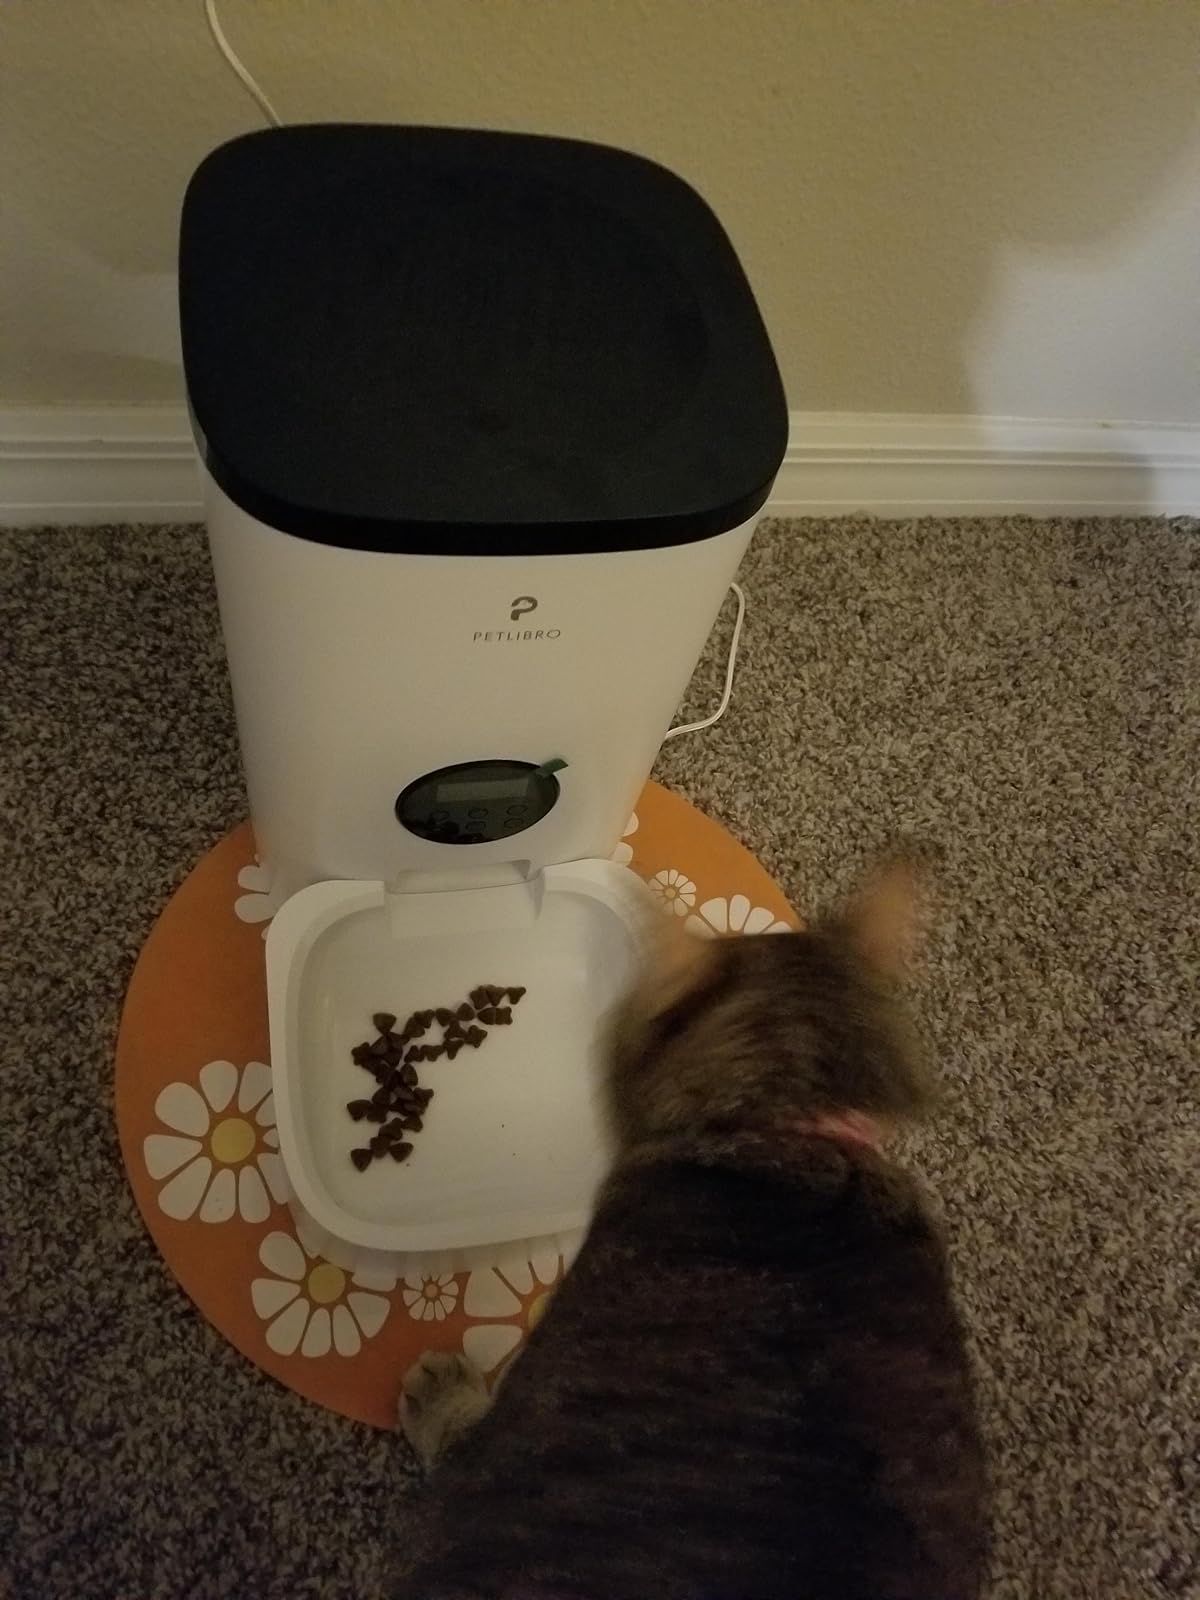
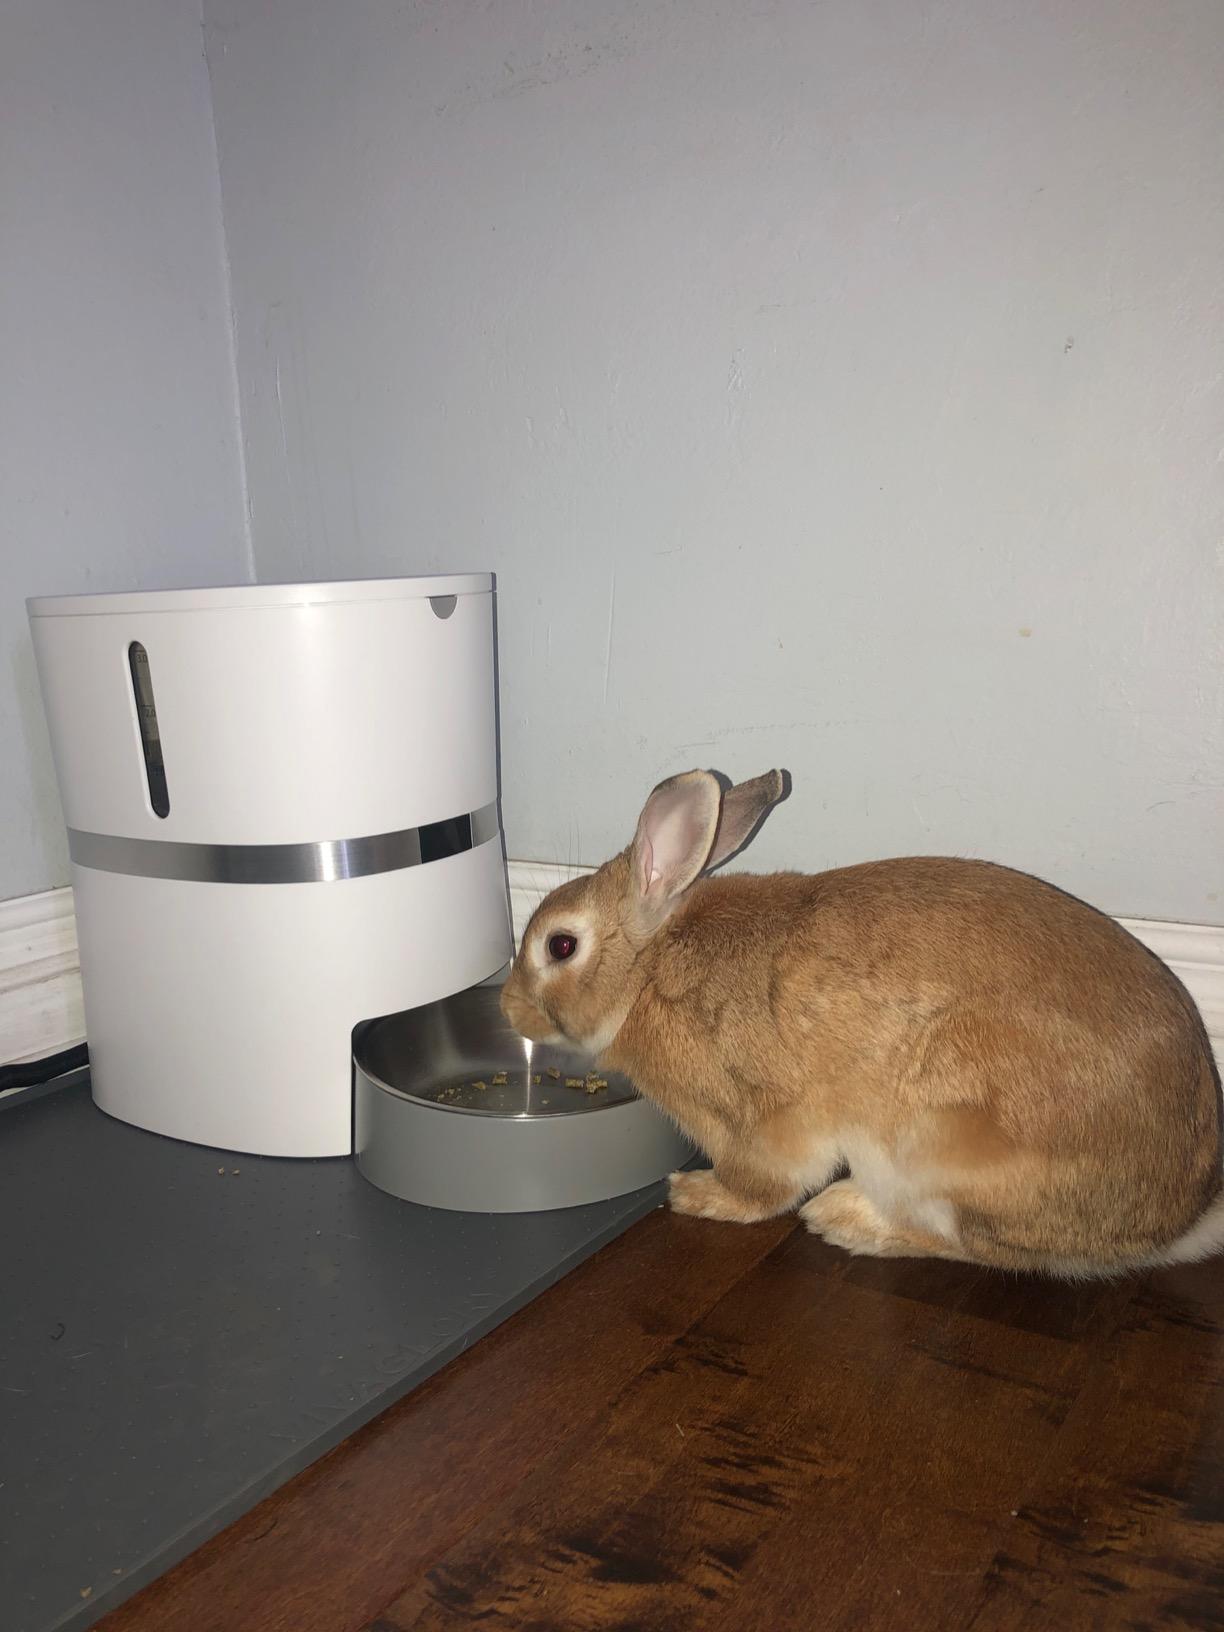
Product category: items_feeder
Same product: no